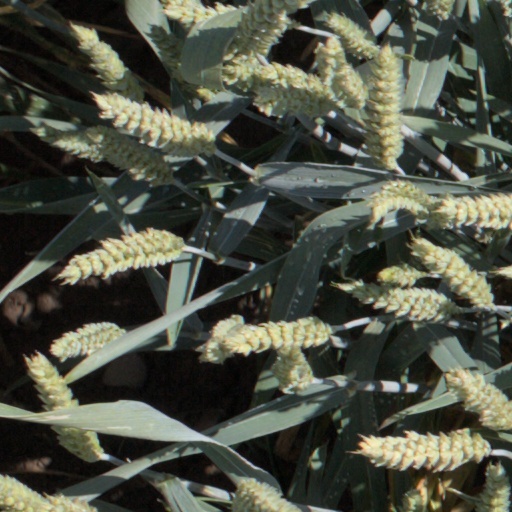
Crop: wheat